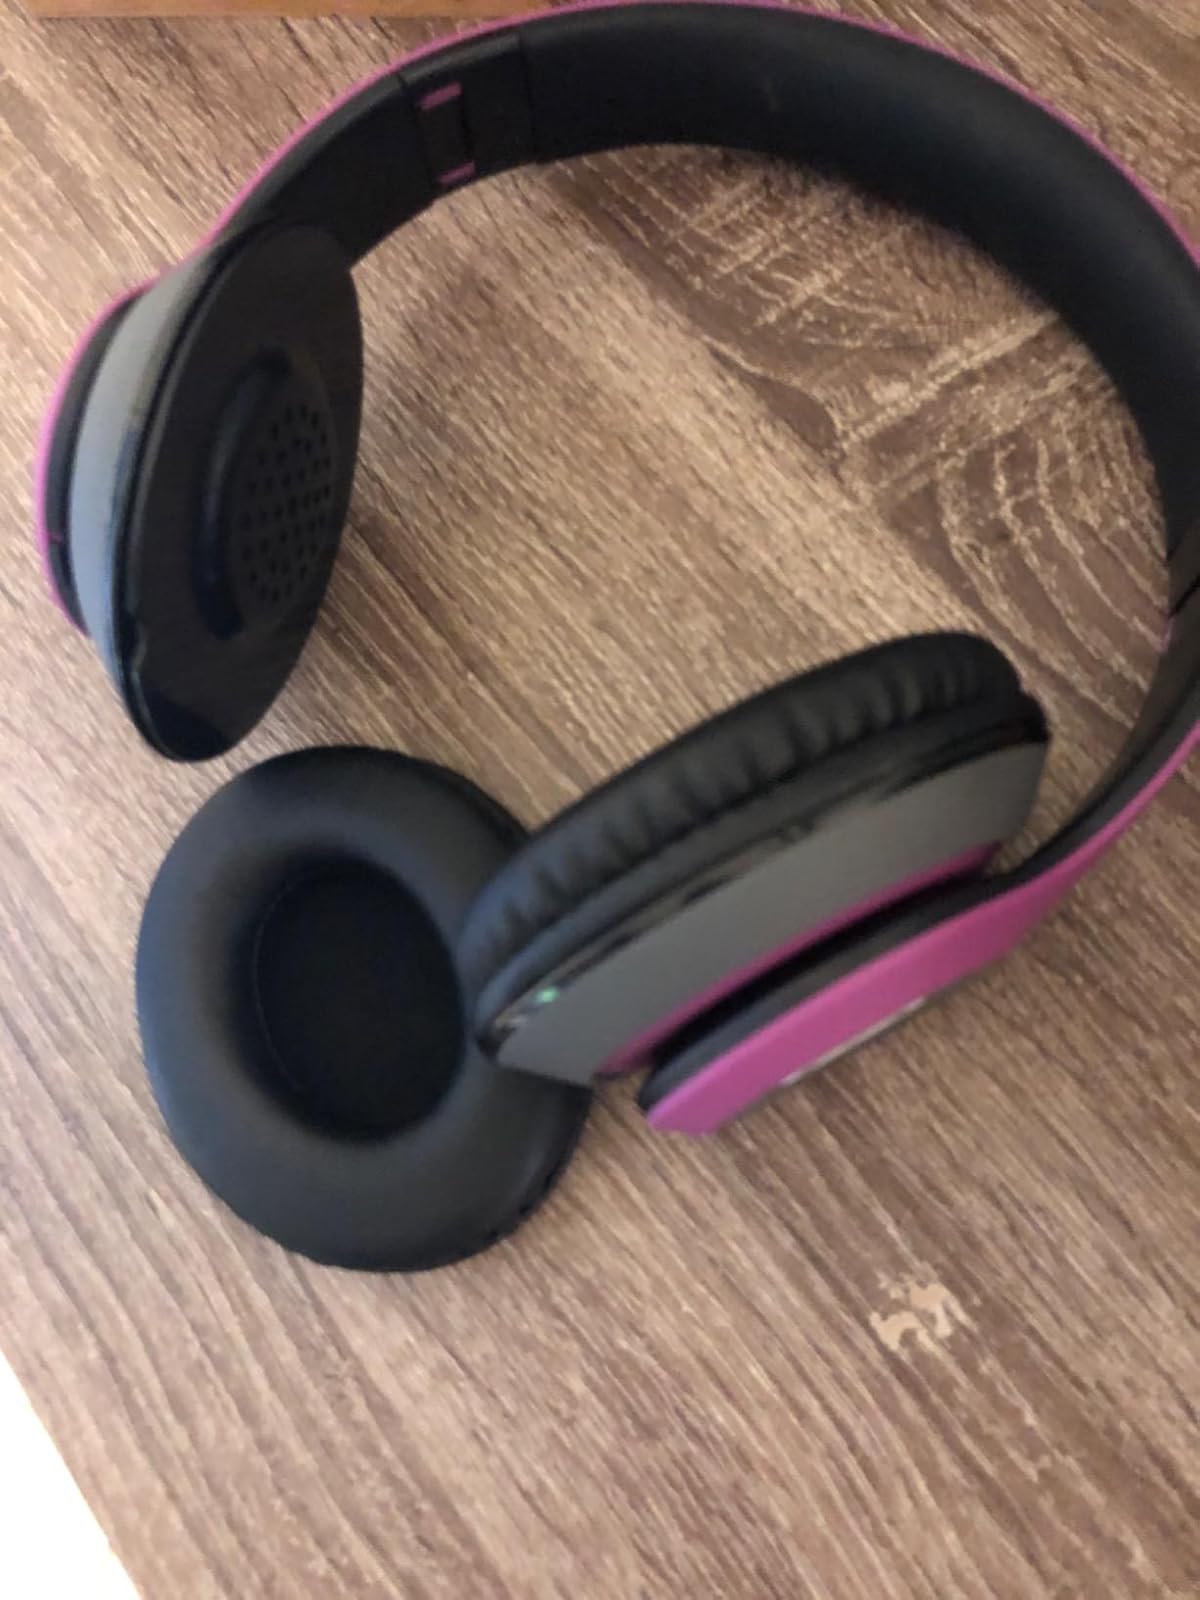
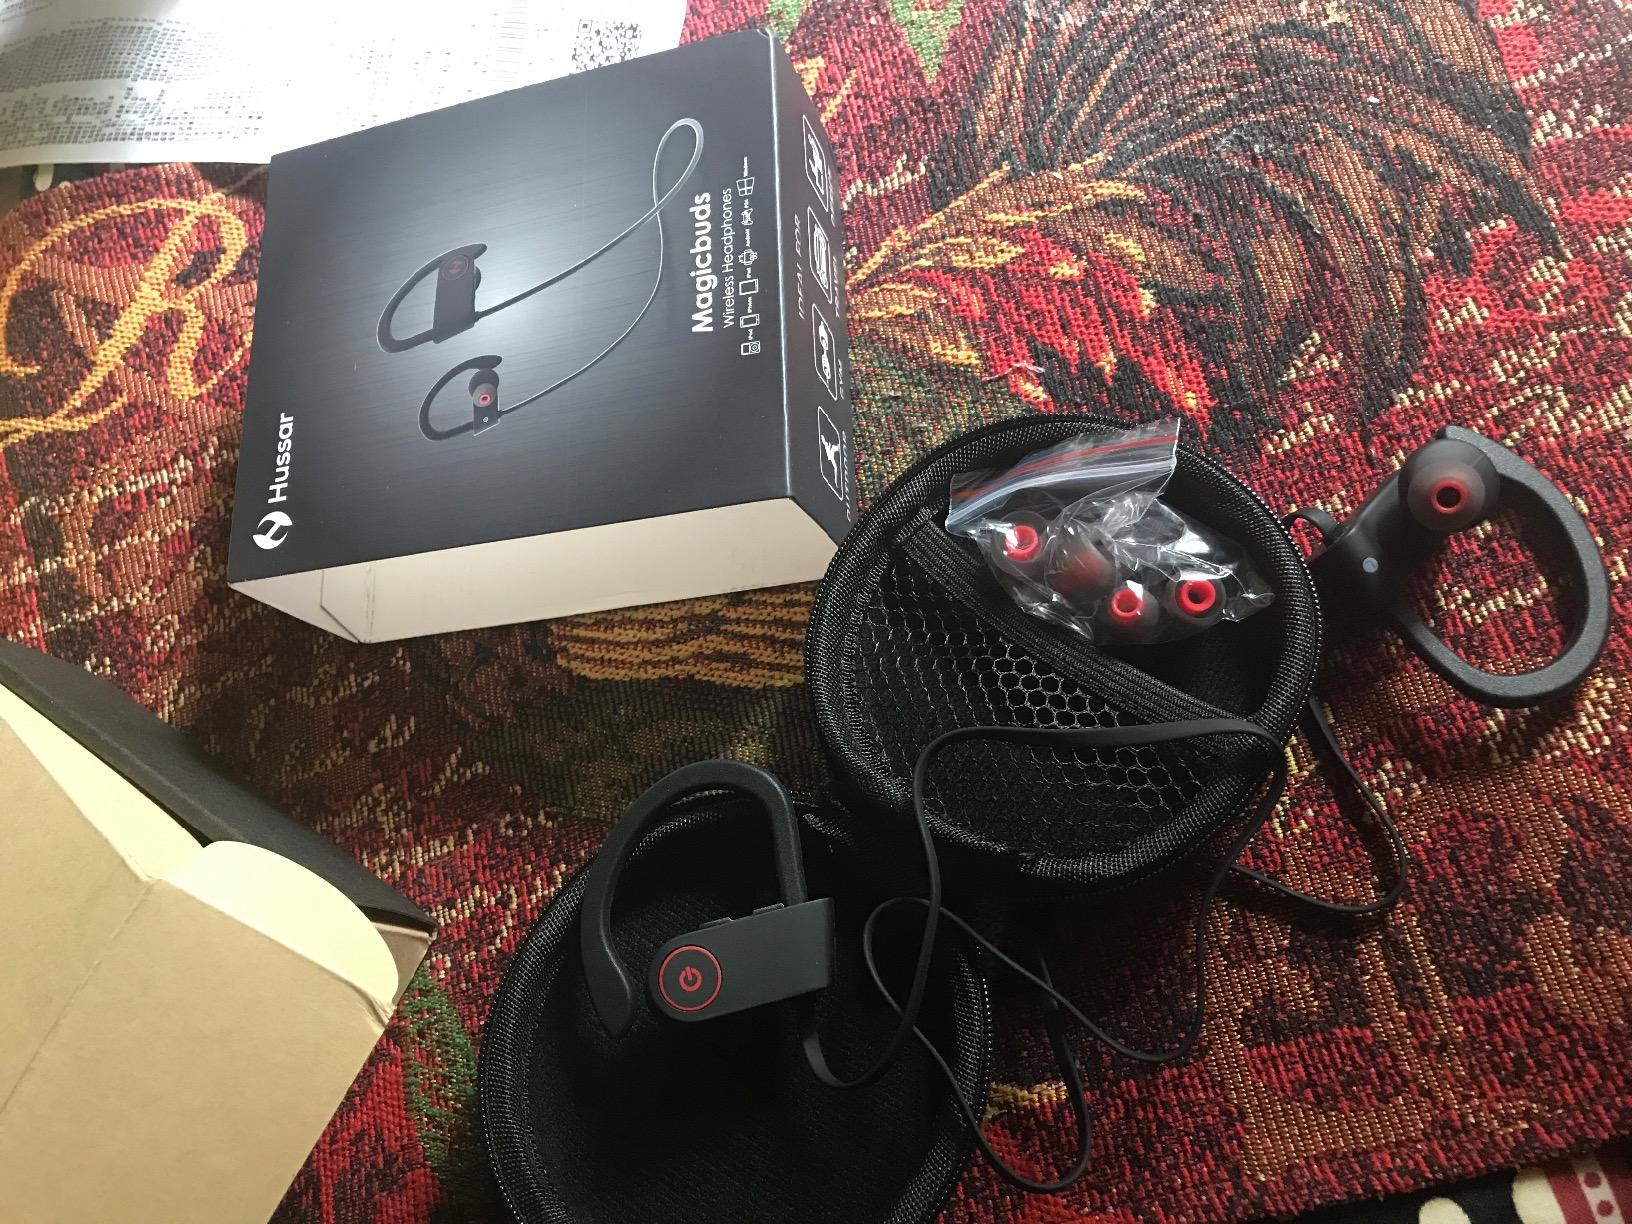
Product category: headphones
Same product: no